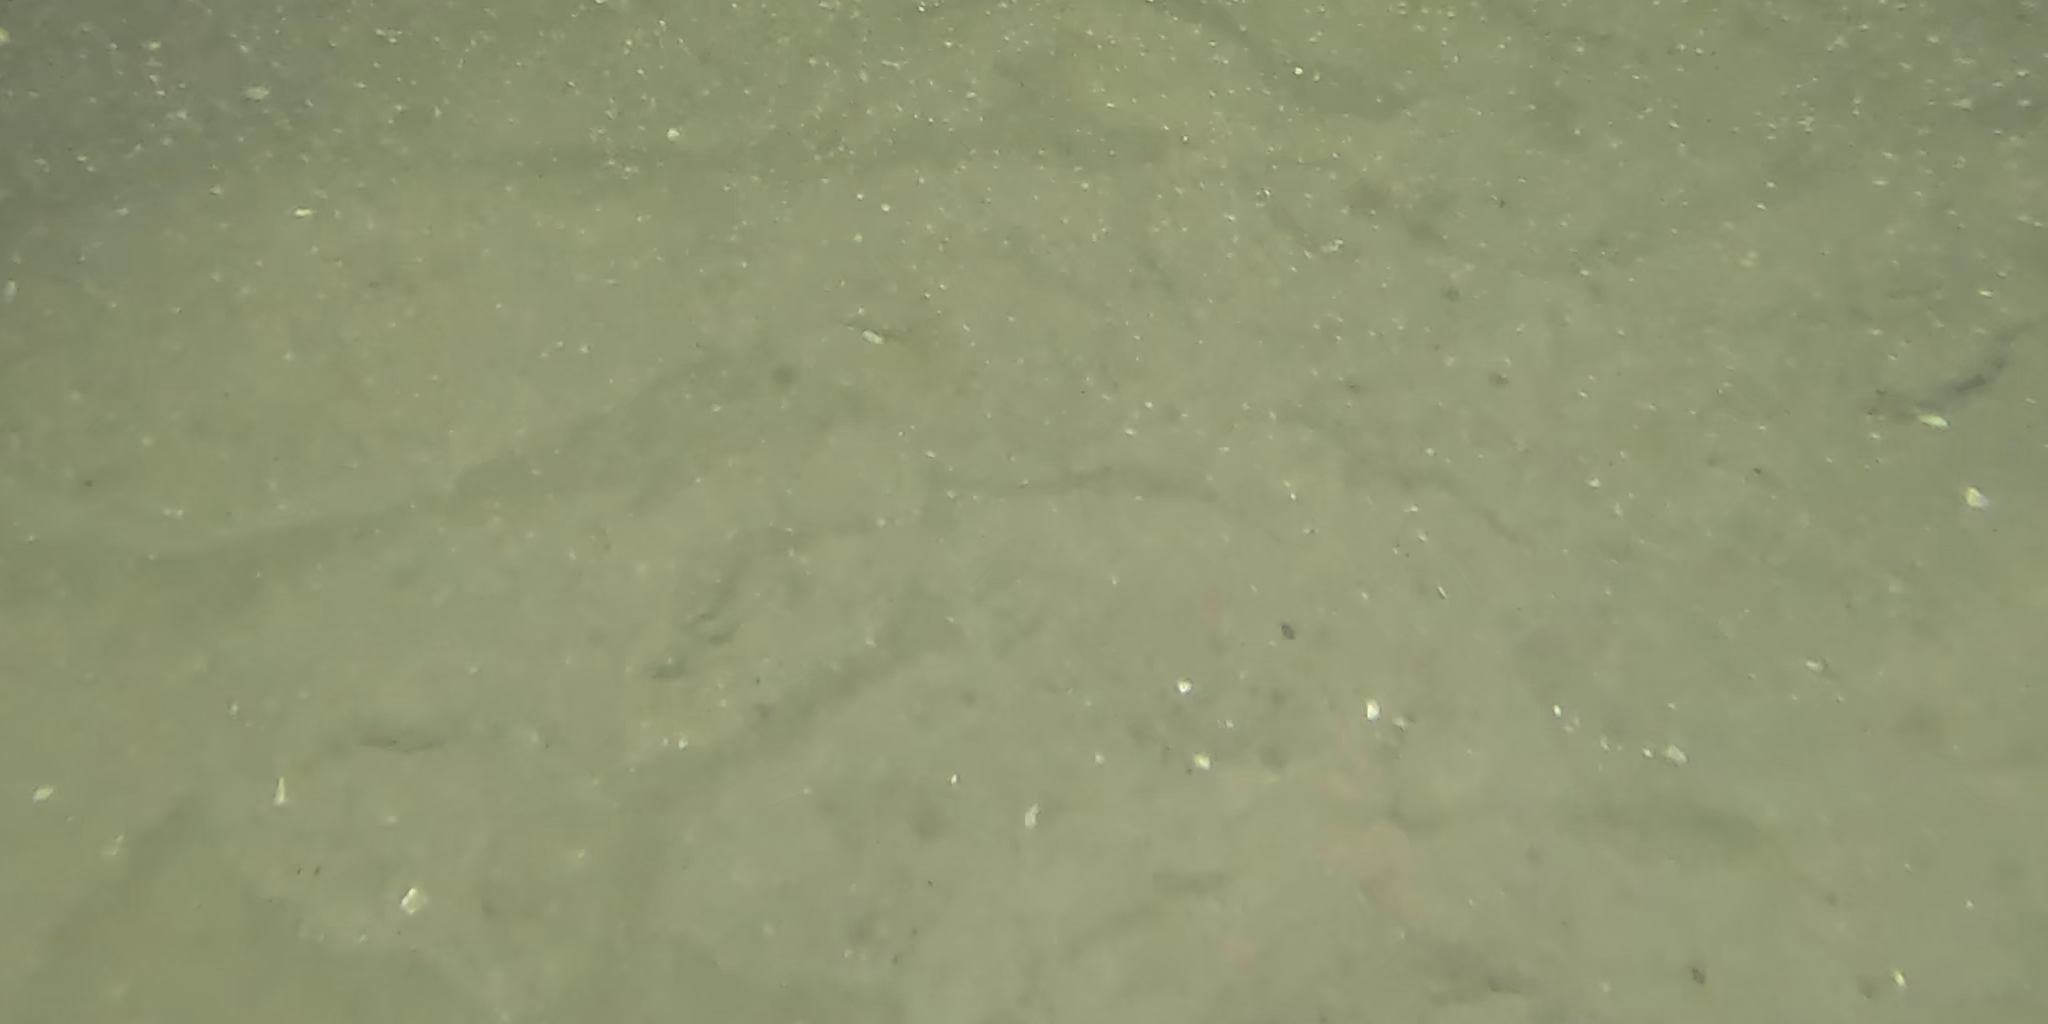
Seabed habitat: sand